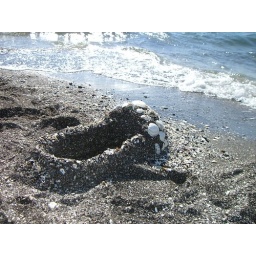
Washing in clear water